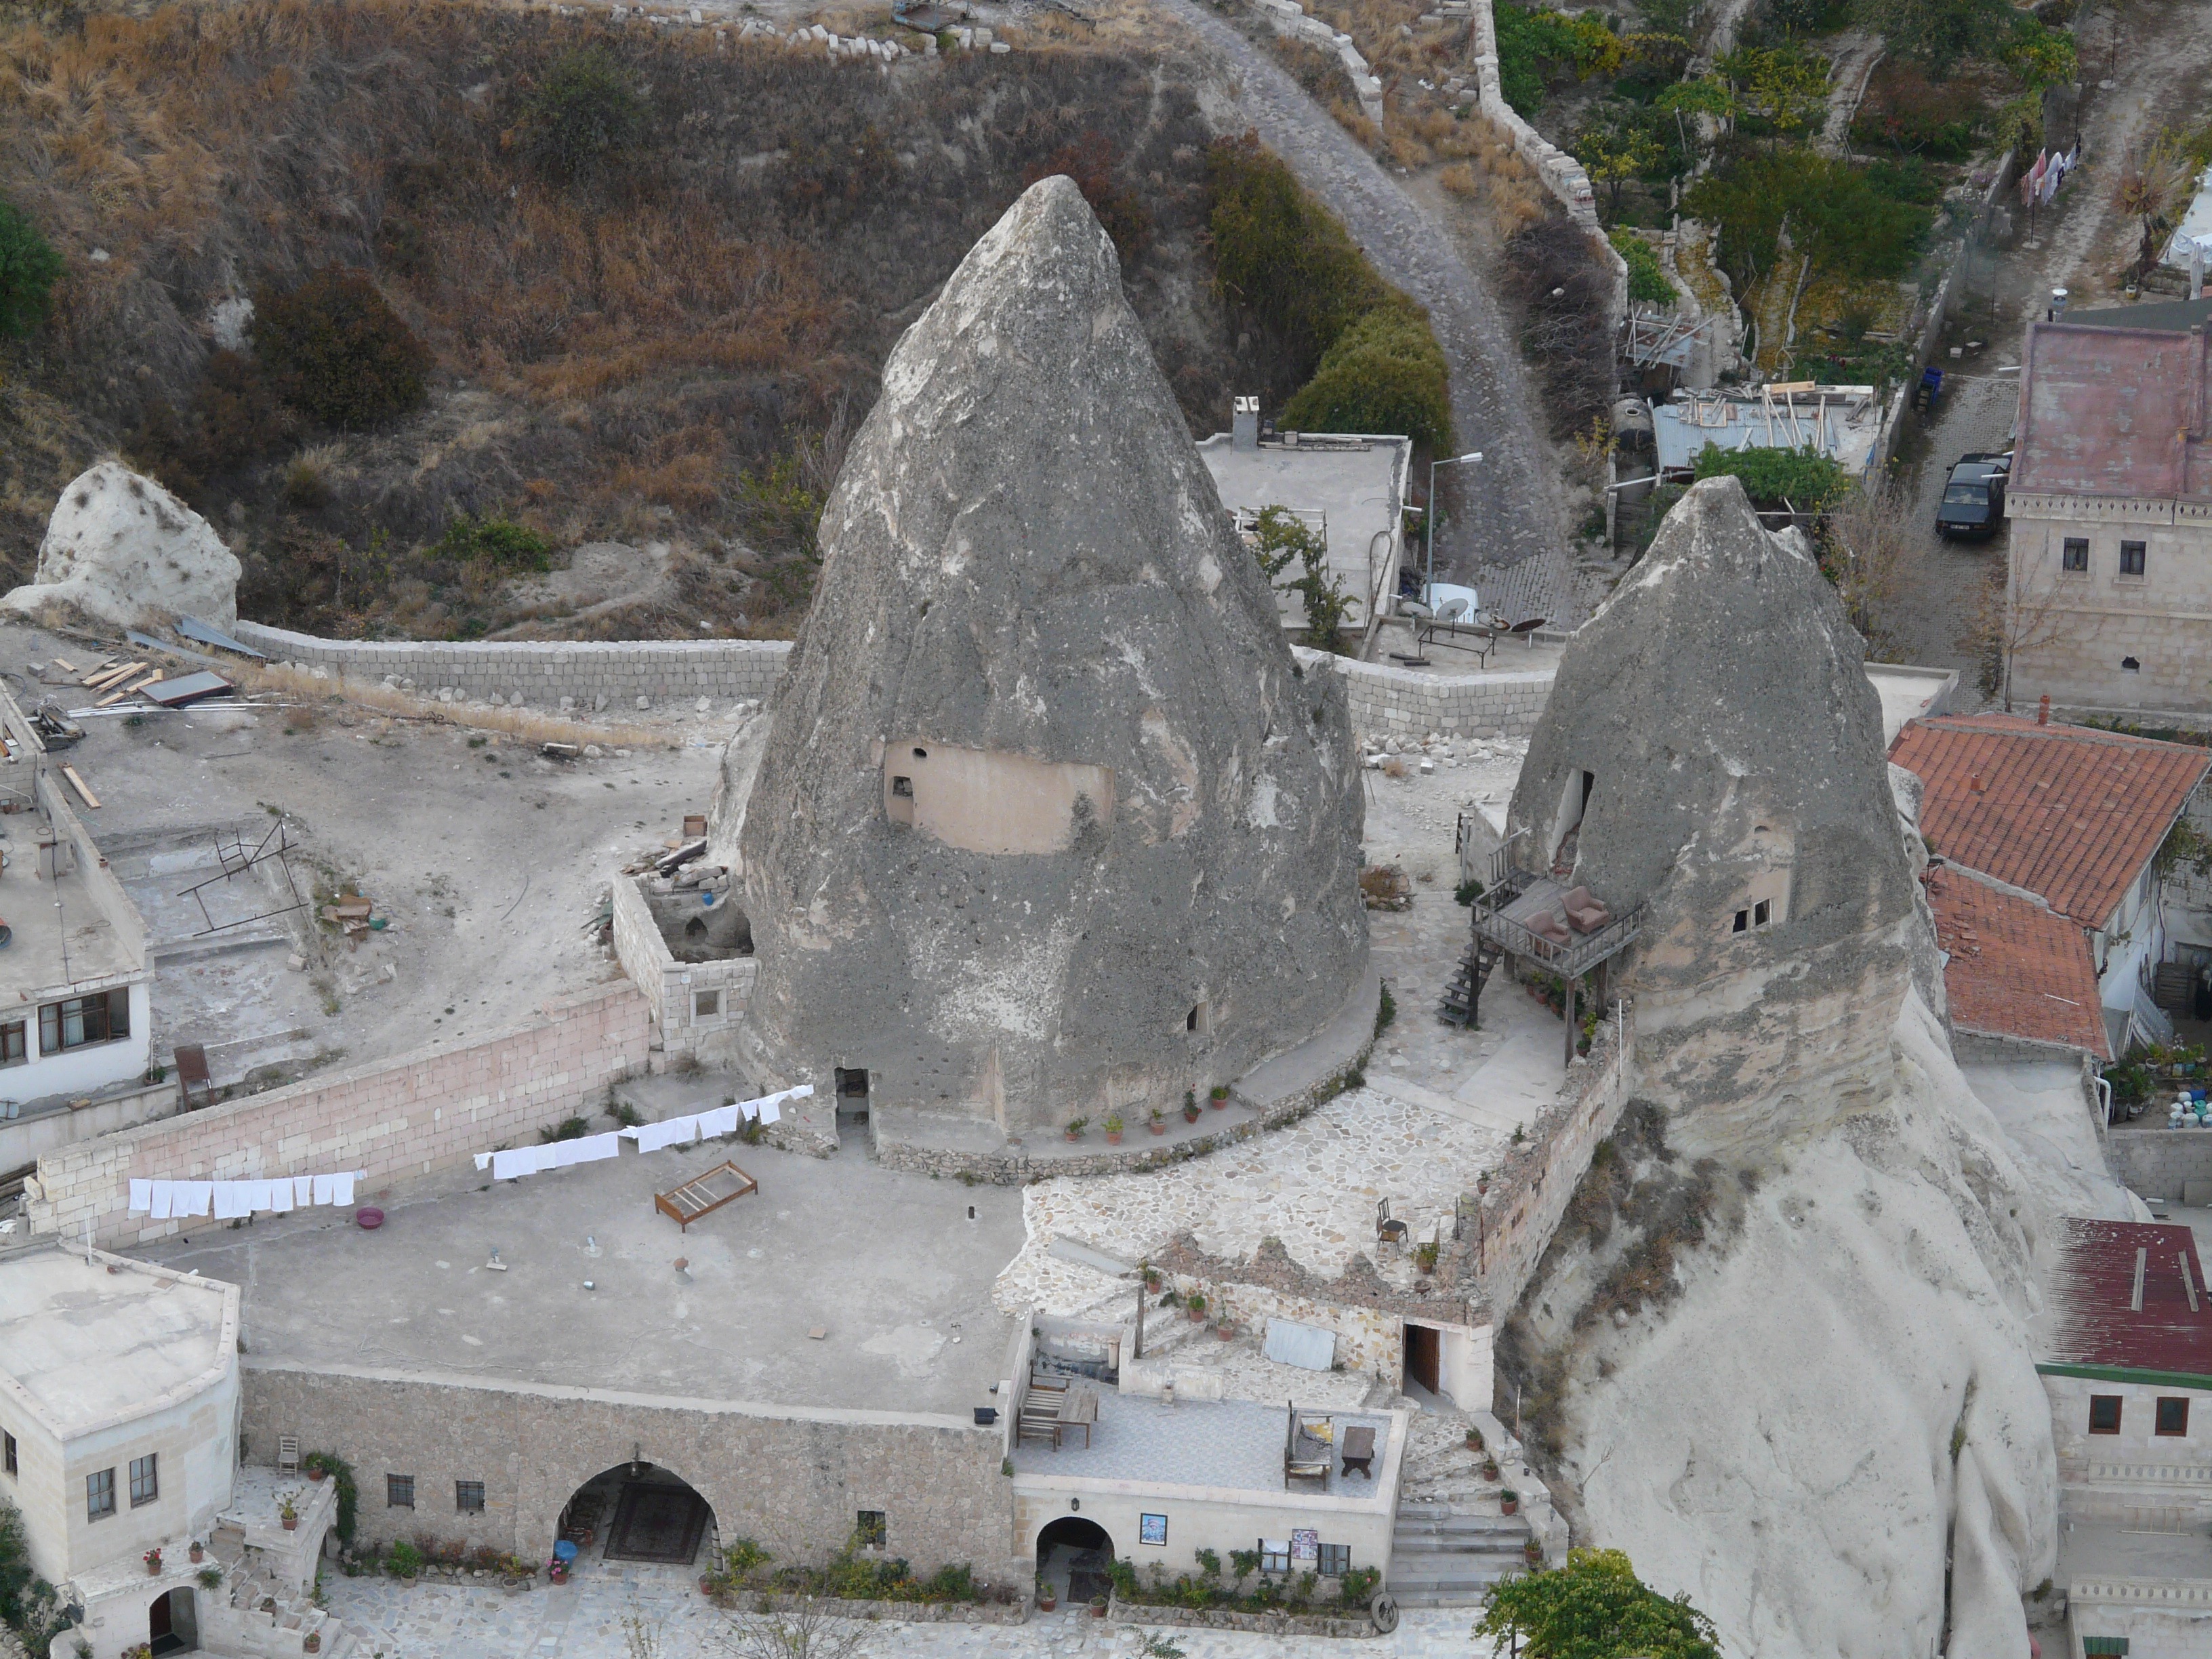
home, monument, live, sculpture, place, turkey, tufa, cappadocia, rock formations, fairy chimneys, unesco world heritage, goreme, world heritage site, ancient history, tufa formations, nev ehir province